The Great Gold Swindle

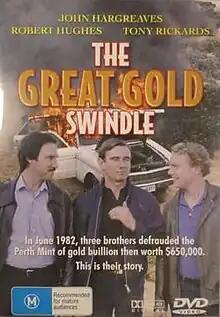
DVD cover

The Great Gold Swindle is a 1984 Australian TV movie based on the Perth Mint Swindle. It was shot on location in Perth.